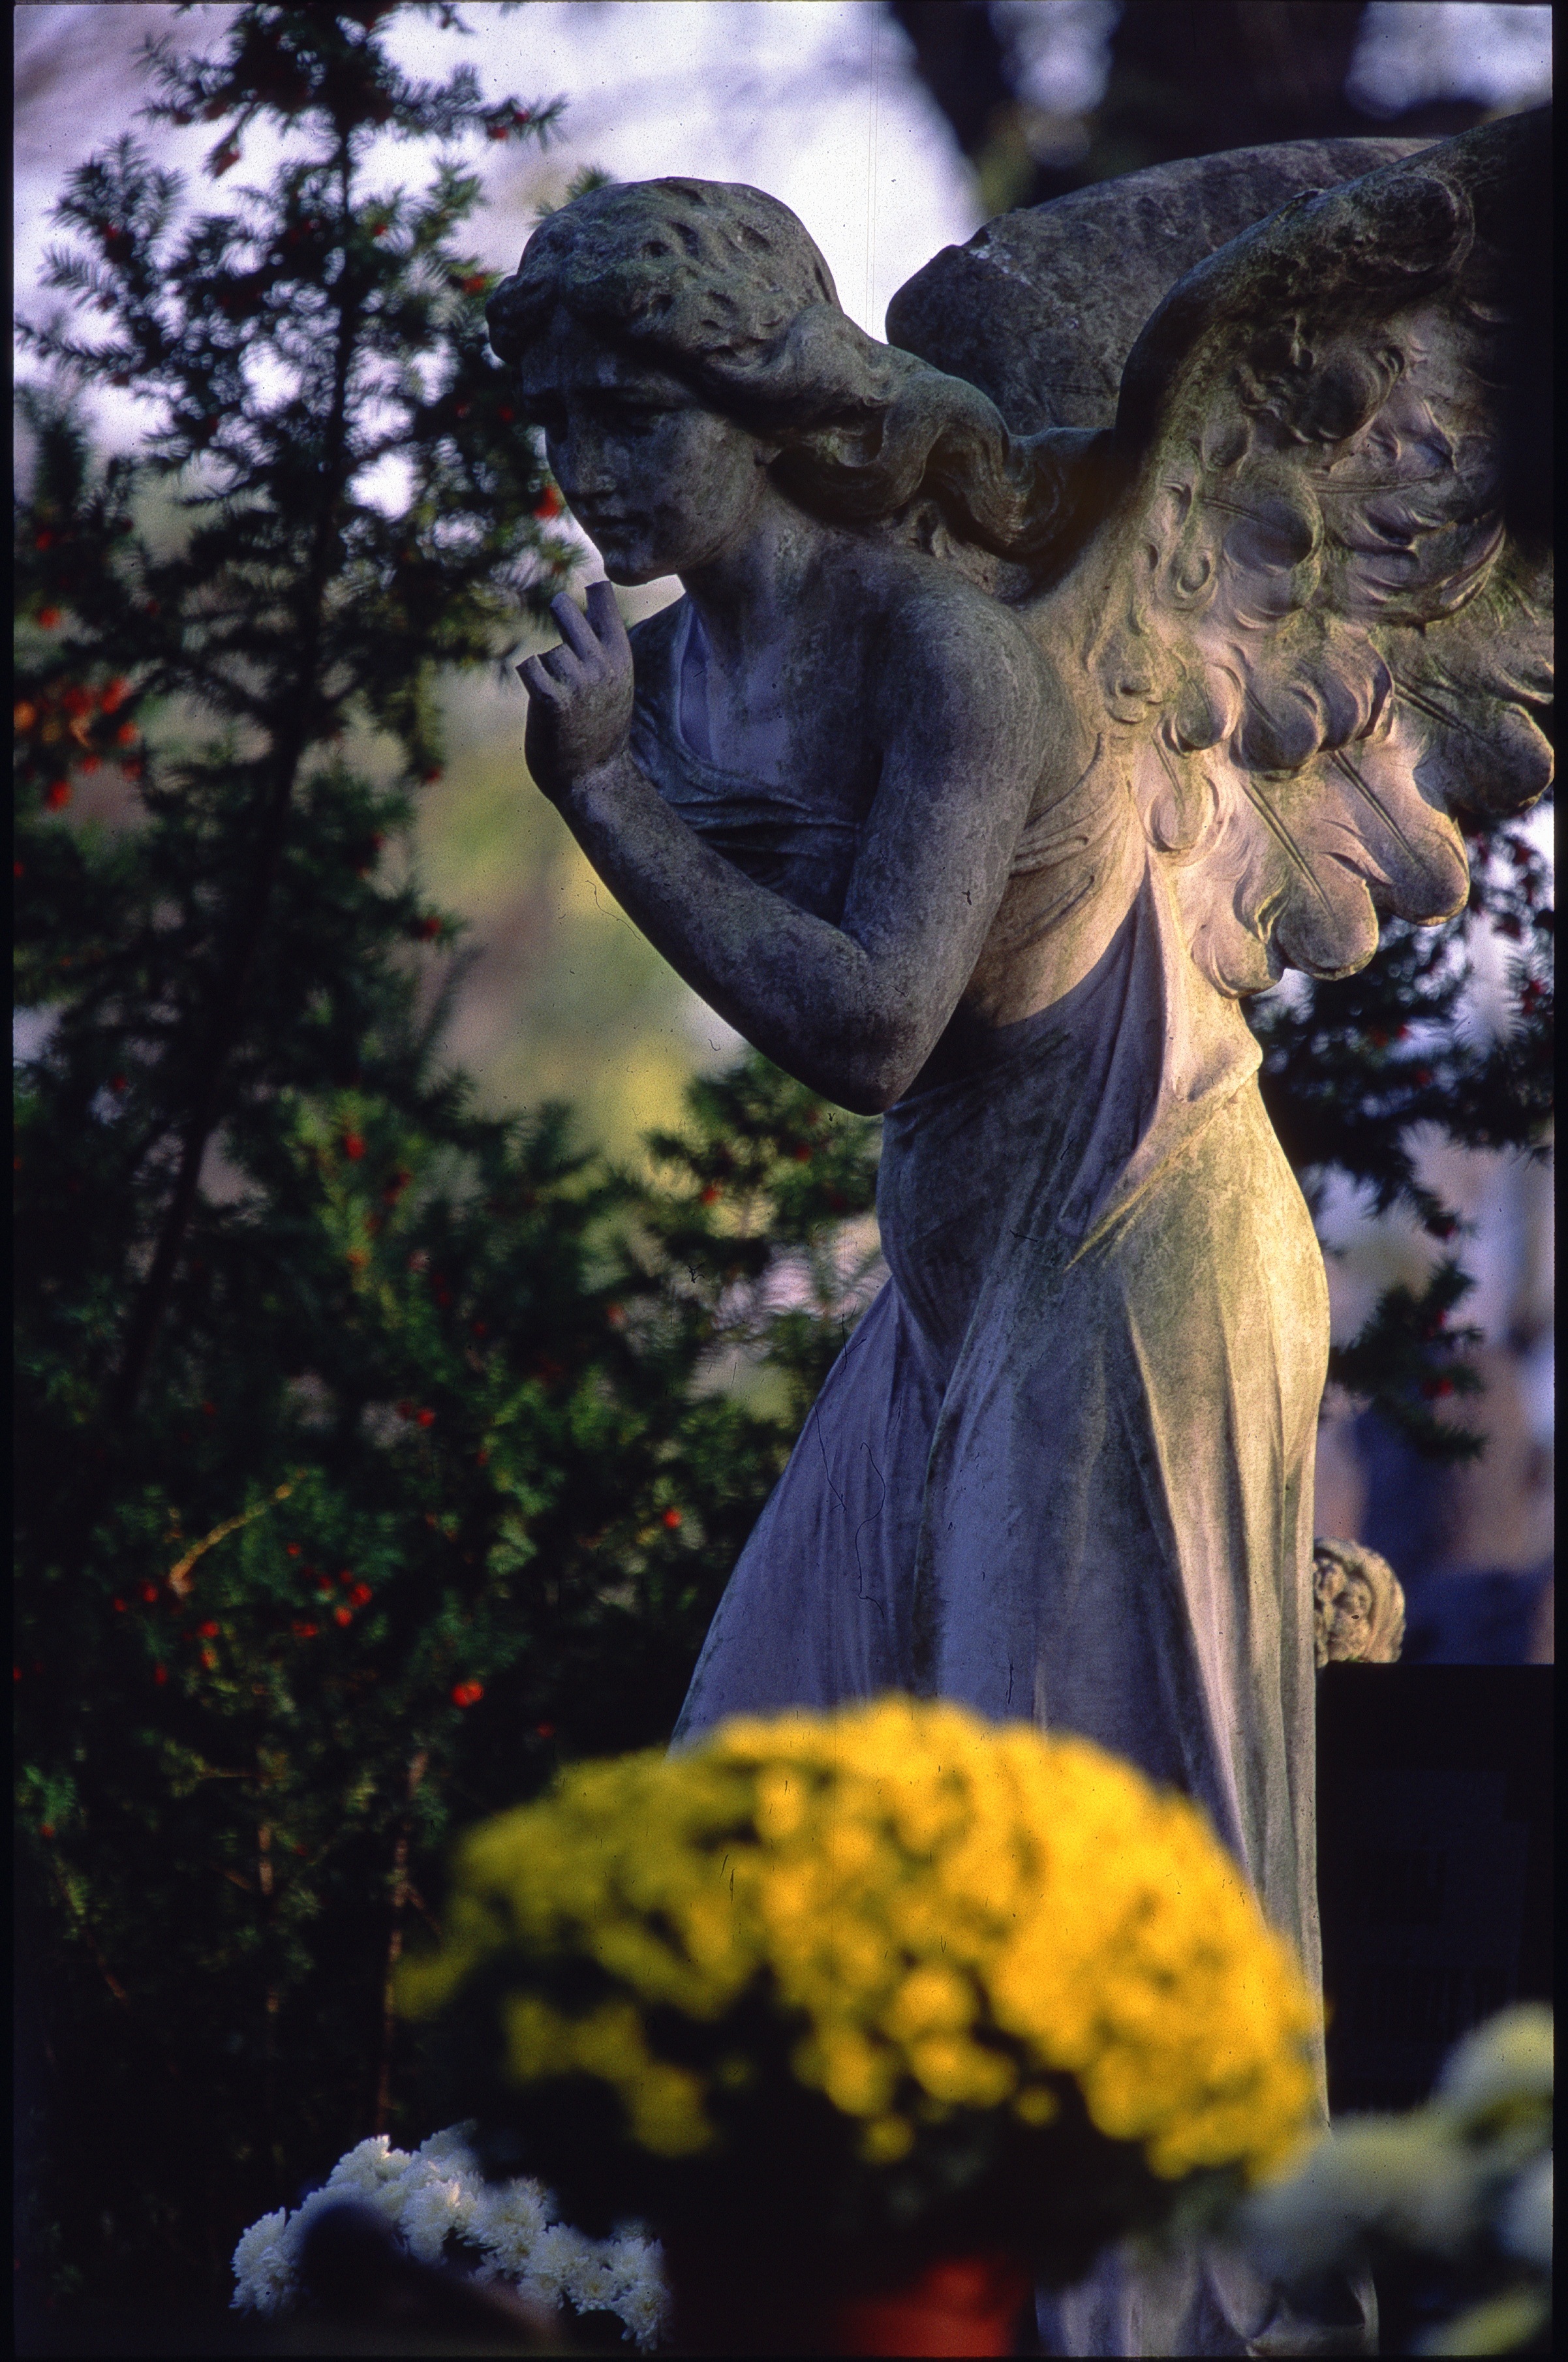
architecture, flower, stone, monument, statue, color, religion, cemetery, gothic, sculpture, art, tour, temple, statues, saints, graves, all souls day, the tomb of